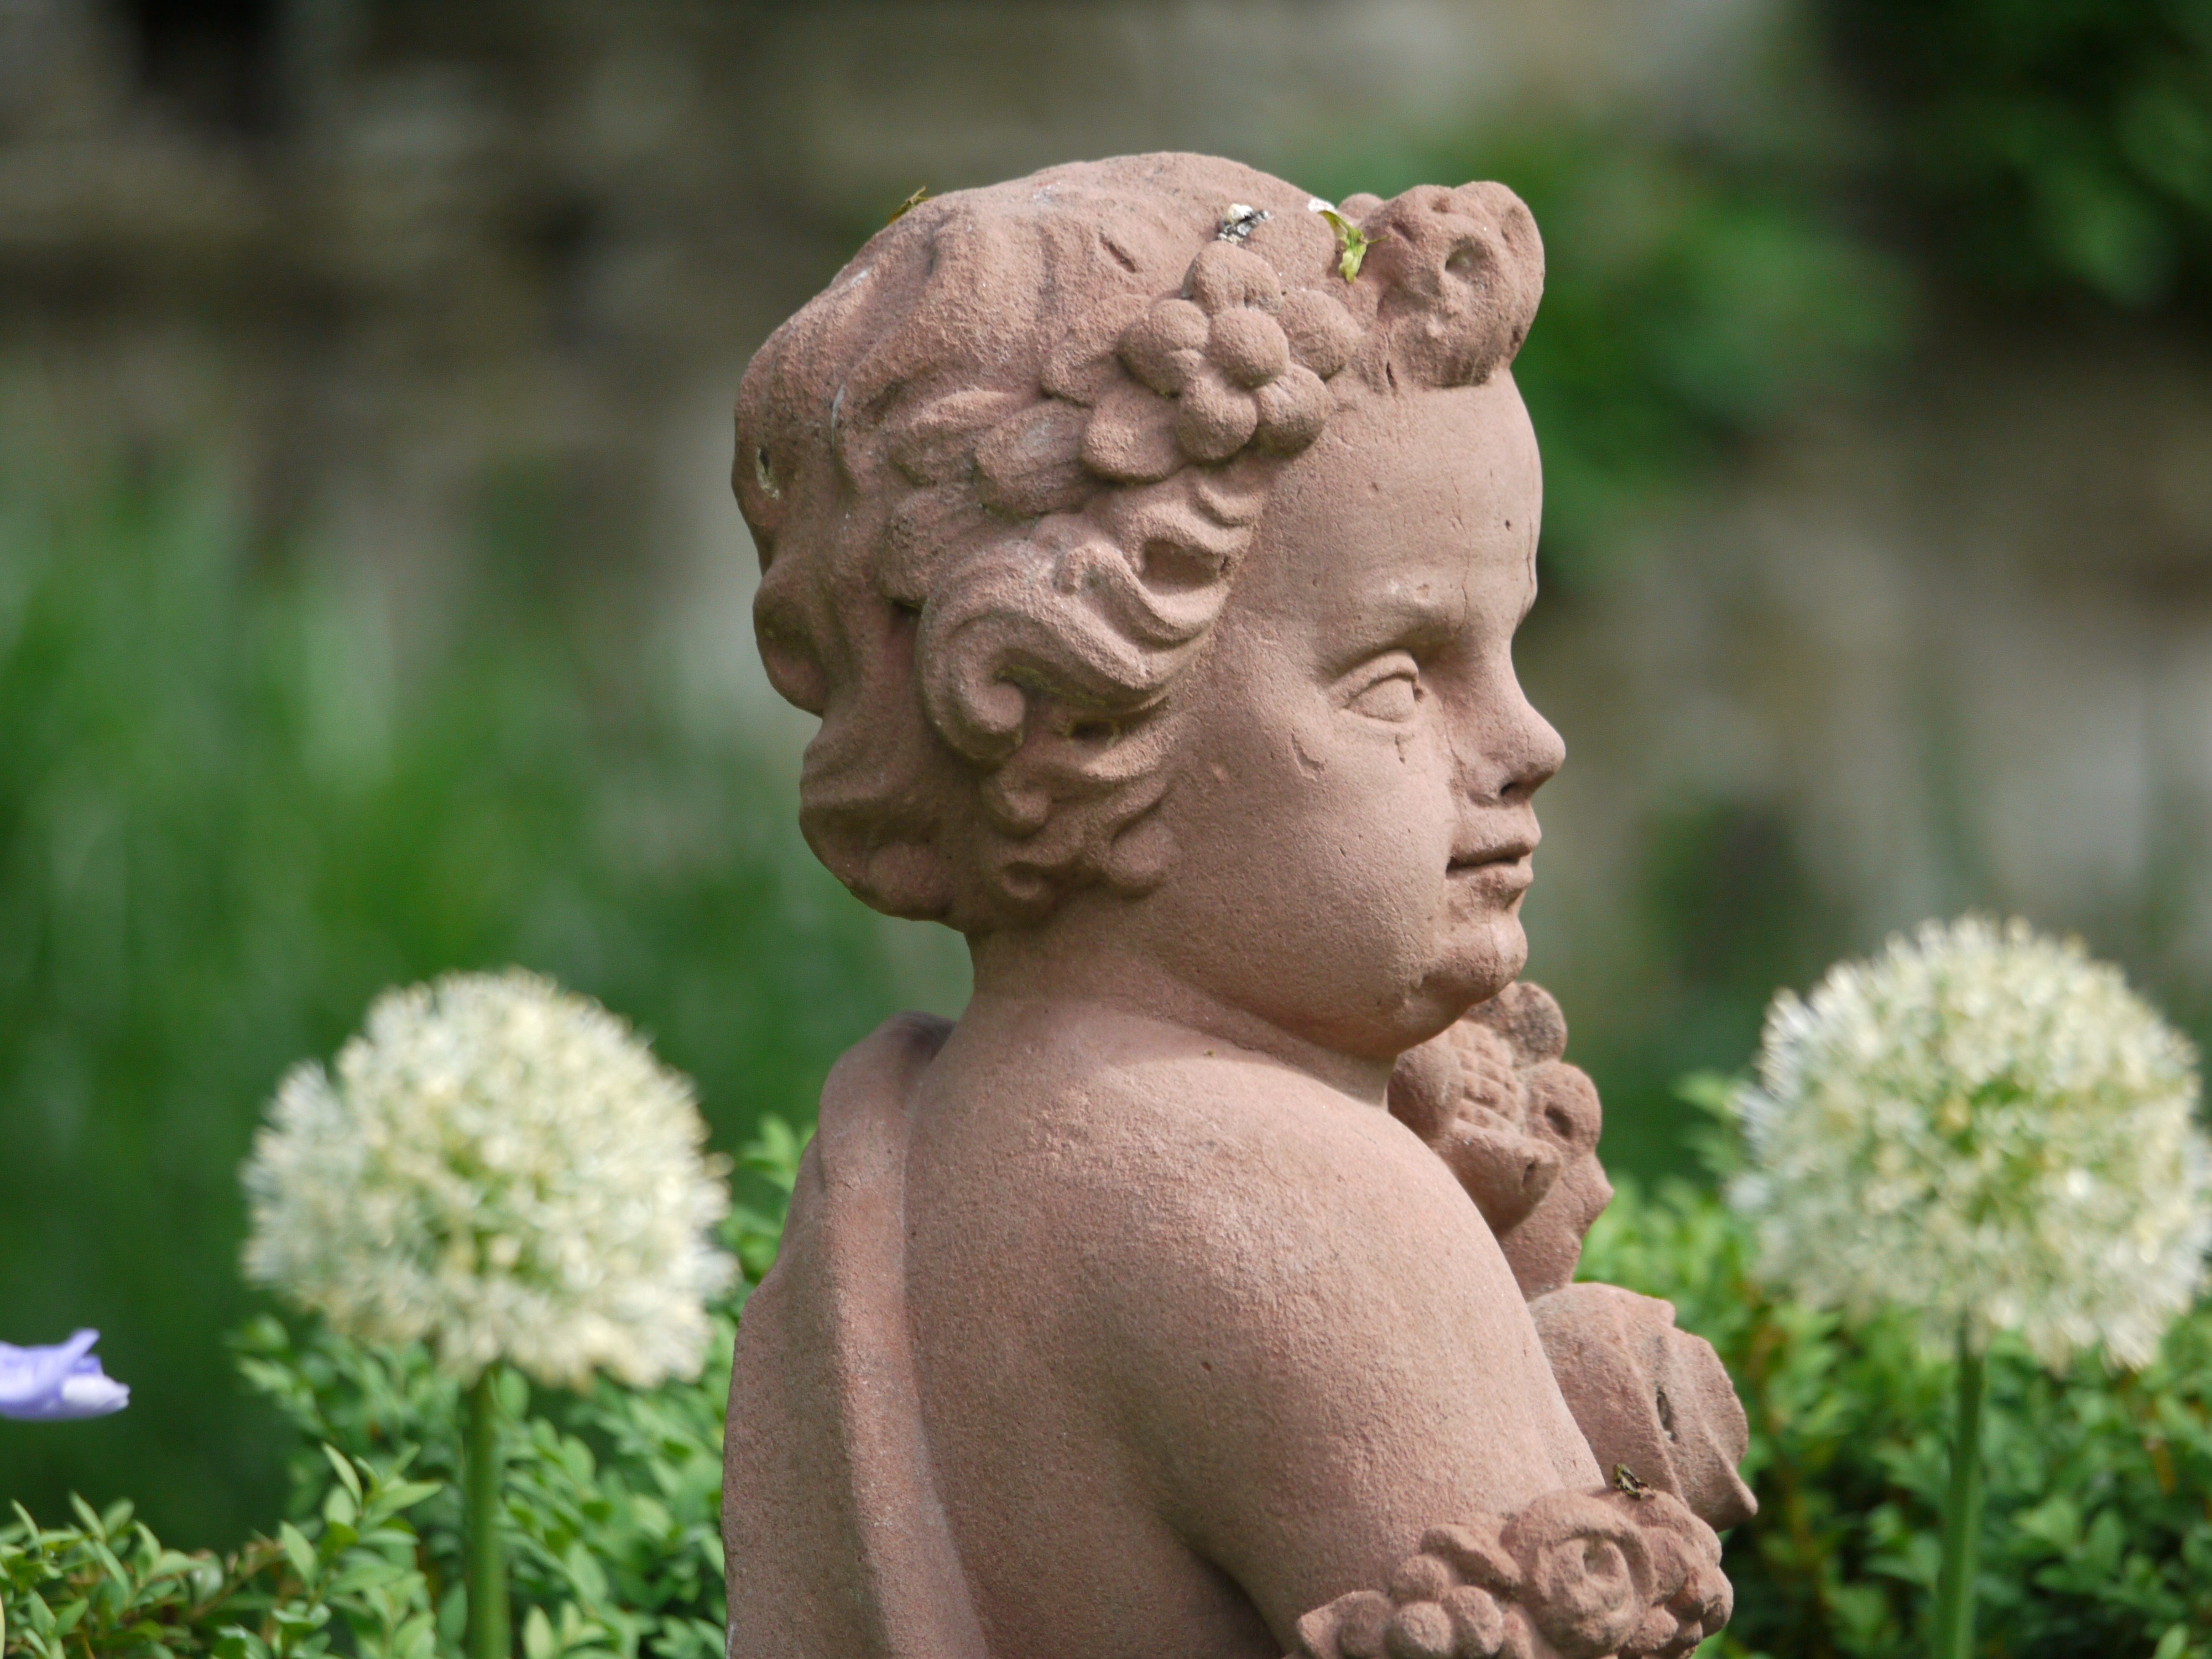
flower, boy, stone, monument, statue, park, child, botany, garden, page, ornament, fig, bangle, flowers, face, sculpture, angel, art, temple, decorative, head, side, carving, cherub, historically, castle park, hringer castle, putto, aside